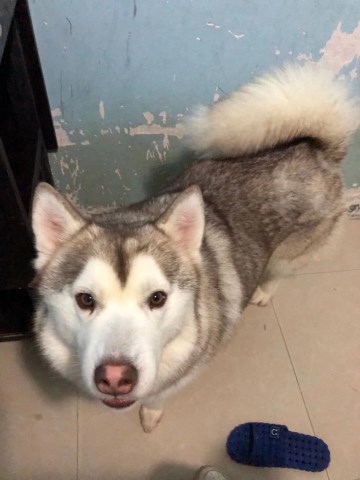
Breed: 1160-n000003-Siberian_husky